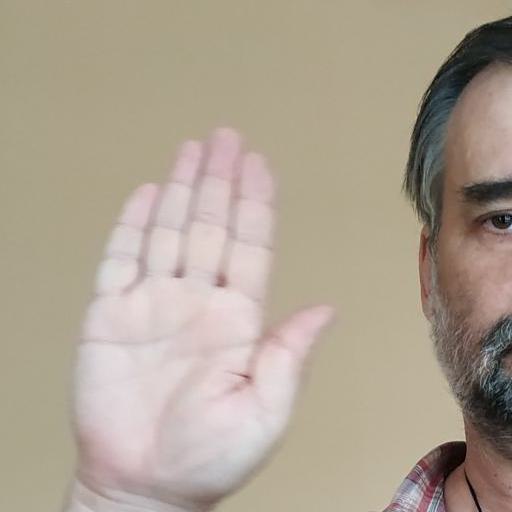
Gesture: stop